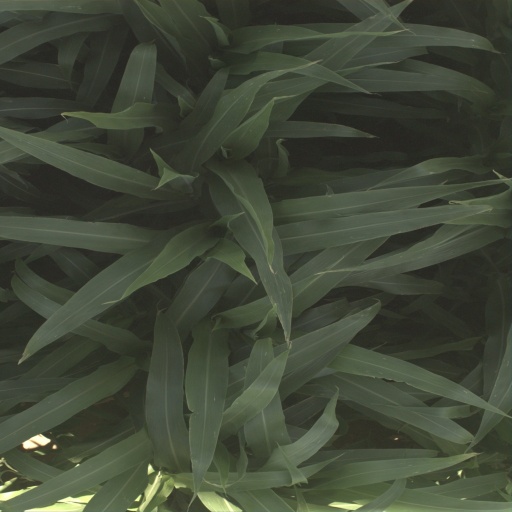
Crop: sorghum